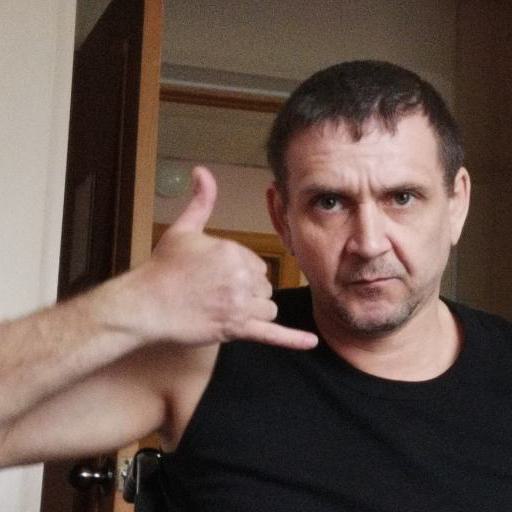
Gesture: call